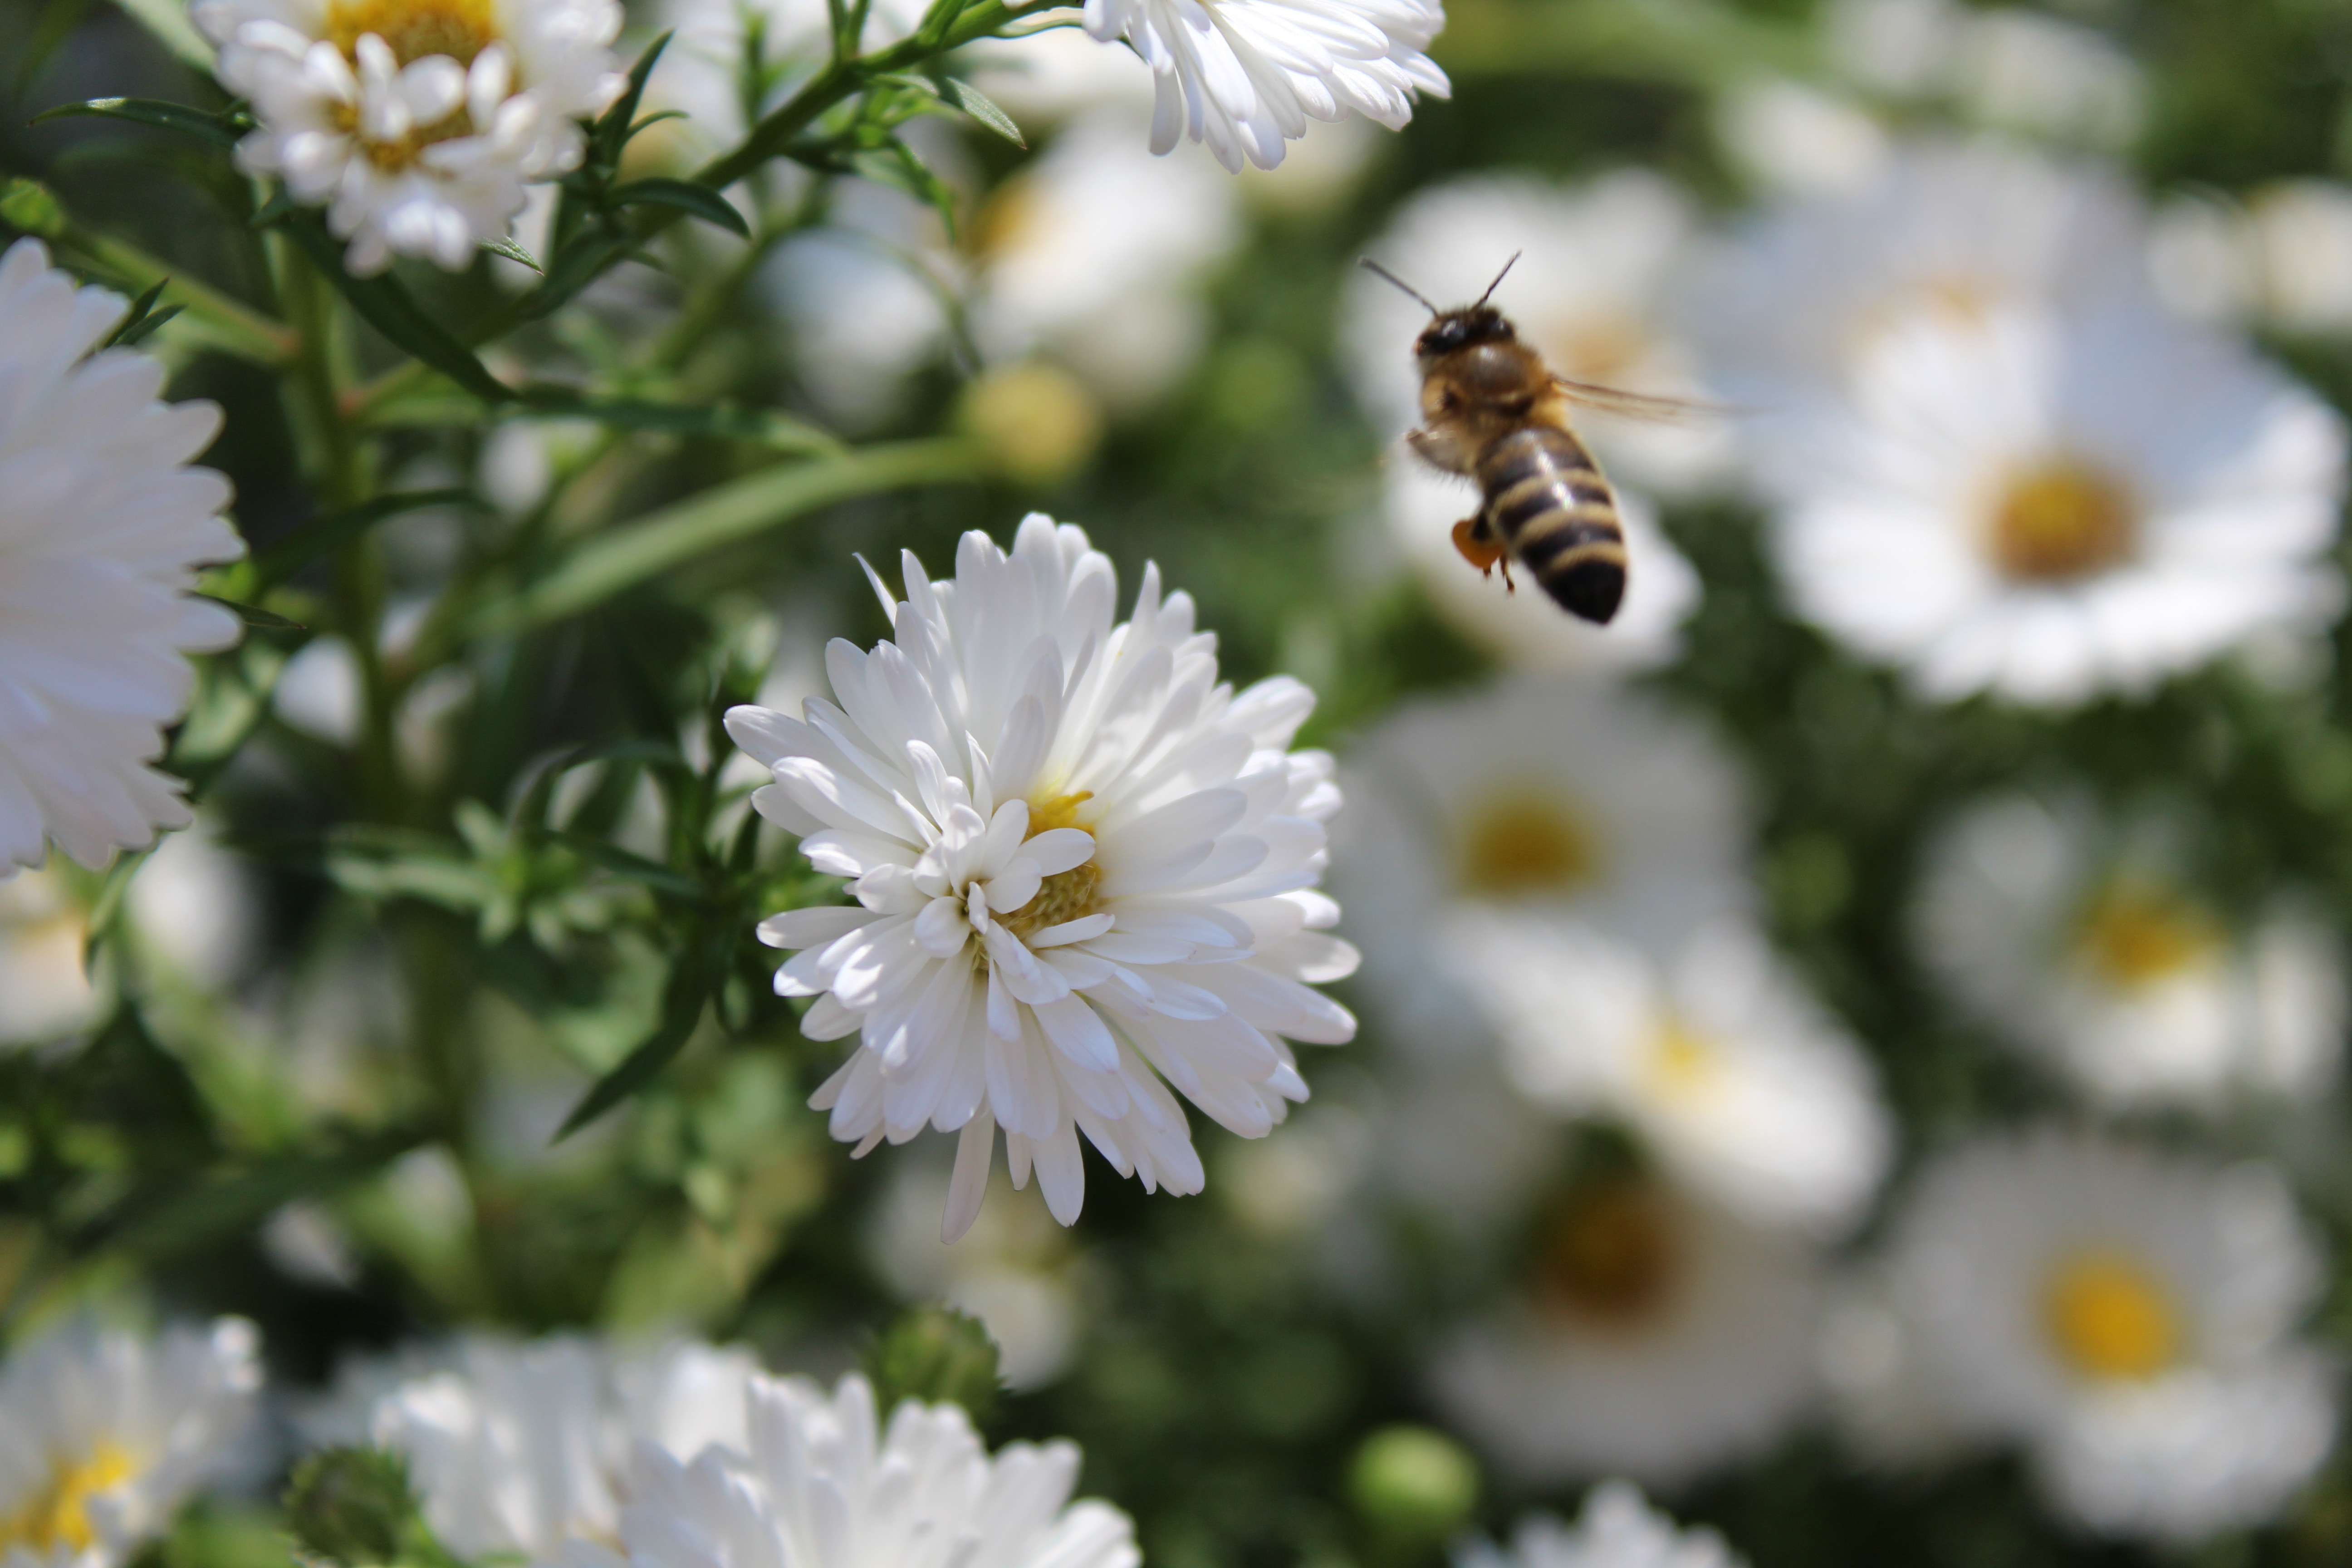
nature, blossom, plant, white, meadow, flower, animal, summer, daisy, herb, insect, botany, garden, close, flora, fauna, invertebrate, wildflower, flowers, background, bee, animal world, nectar, approach, macro photography, white blossom, small flowers, flowering plant, honey bee, daisy family, bee in the approach, oxeye daisy, land plant, chamaemelum nobile, membrane winged insect